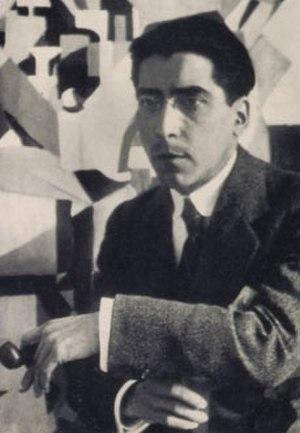
Rafael Pérez Barradas, est un dessinateur et peintre uruguayen.